Impact of culture on aviation safety

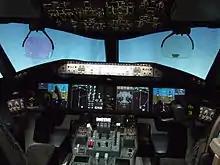
Cockpit of a Boeing 787

Culture can affect aviation safety through its effect on how the flight crew deals with difficult situations; cultures with lower power distances and higher levels of individuality can result in better aviation safety outcomes. In higher power cultures subordinates are less likely to question their superiors. The crash of Korean Air Flight 801 in 1997 was attributed to the pilot's decision to land despite the junior officer's disagreement, while the crash of Avianca Flight 052 was caused by the failure to communicate critical low-fuel data between pilots and controllers, and by the failure of the controllers to ask the pilots if they were declaring an emergency and assist the pilots in landing the aircraft. The crashes have been blamed on aspects of the national cultures of the crews.